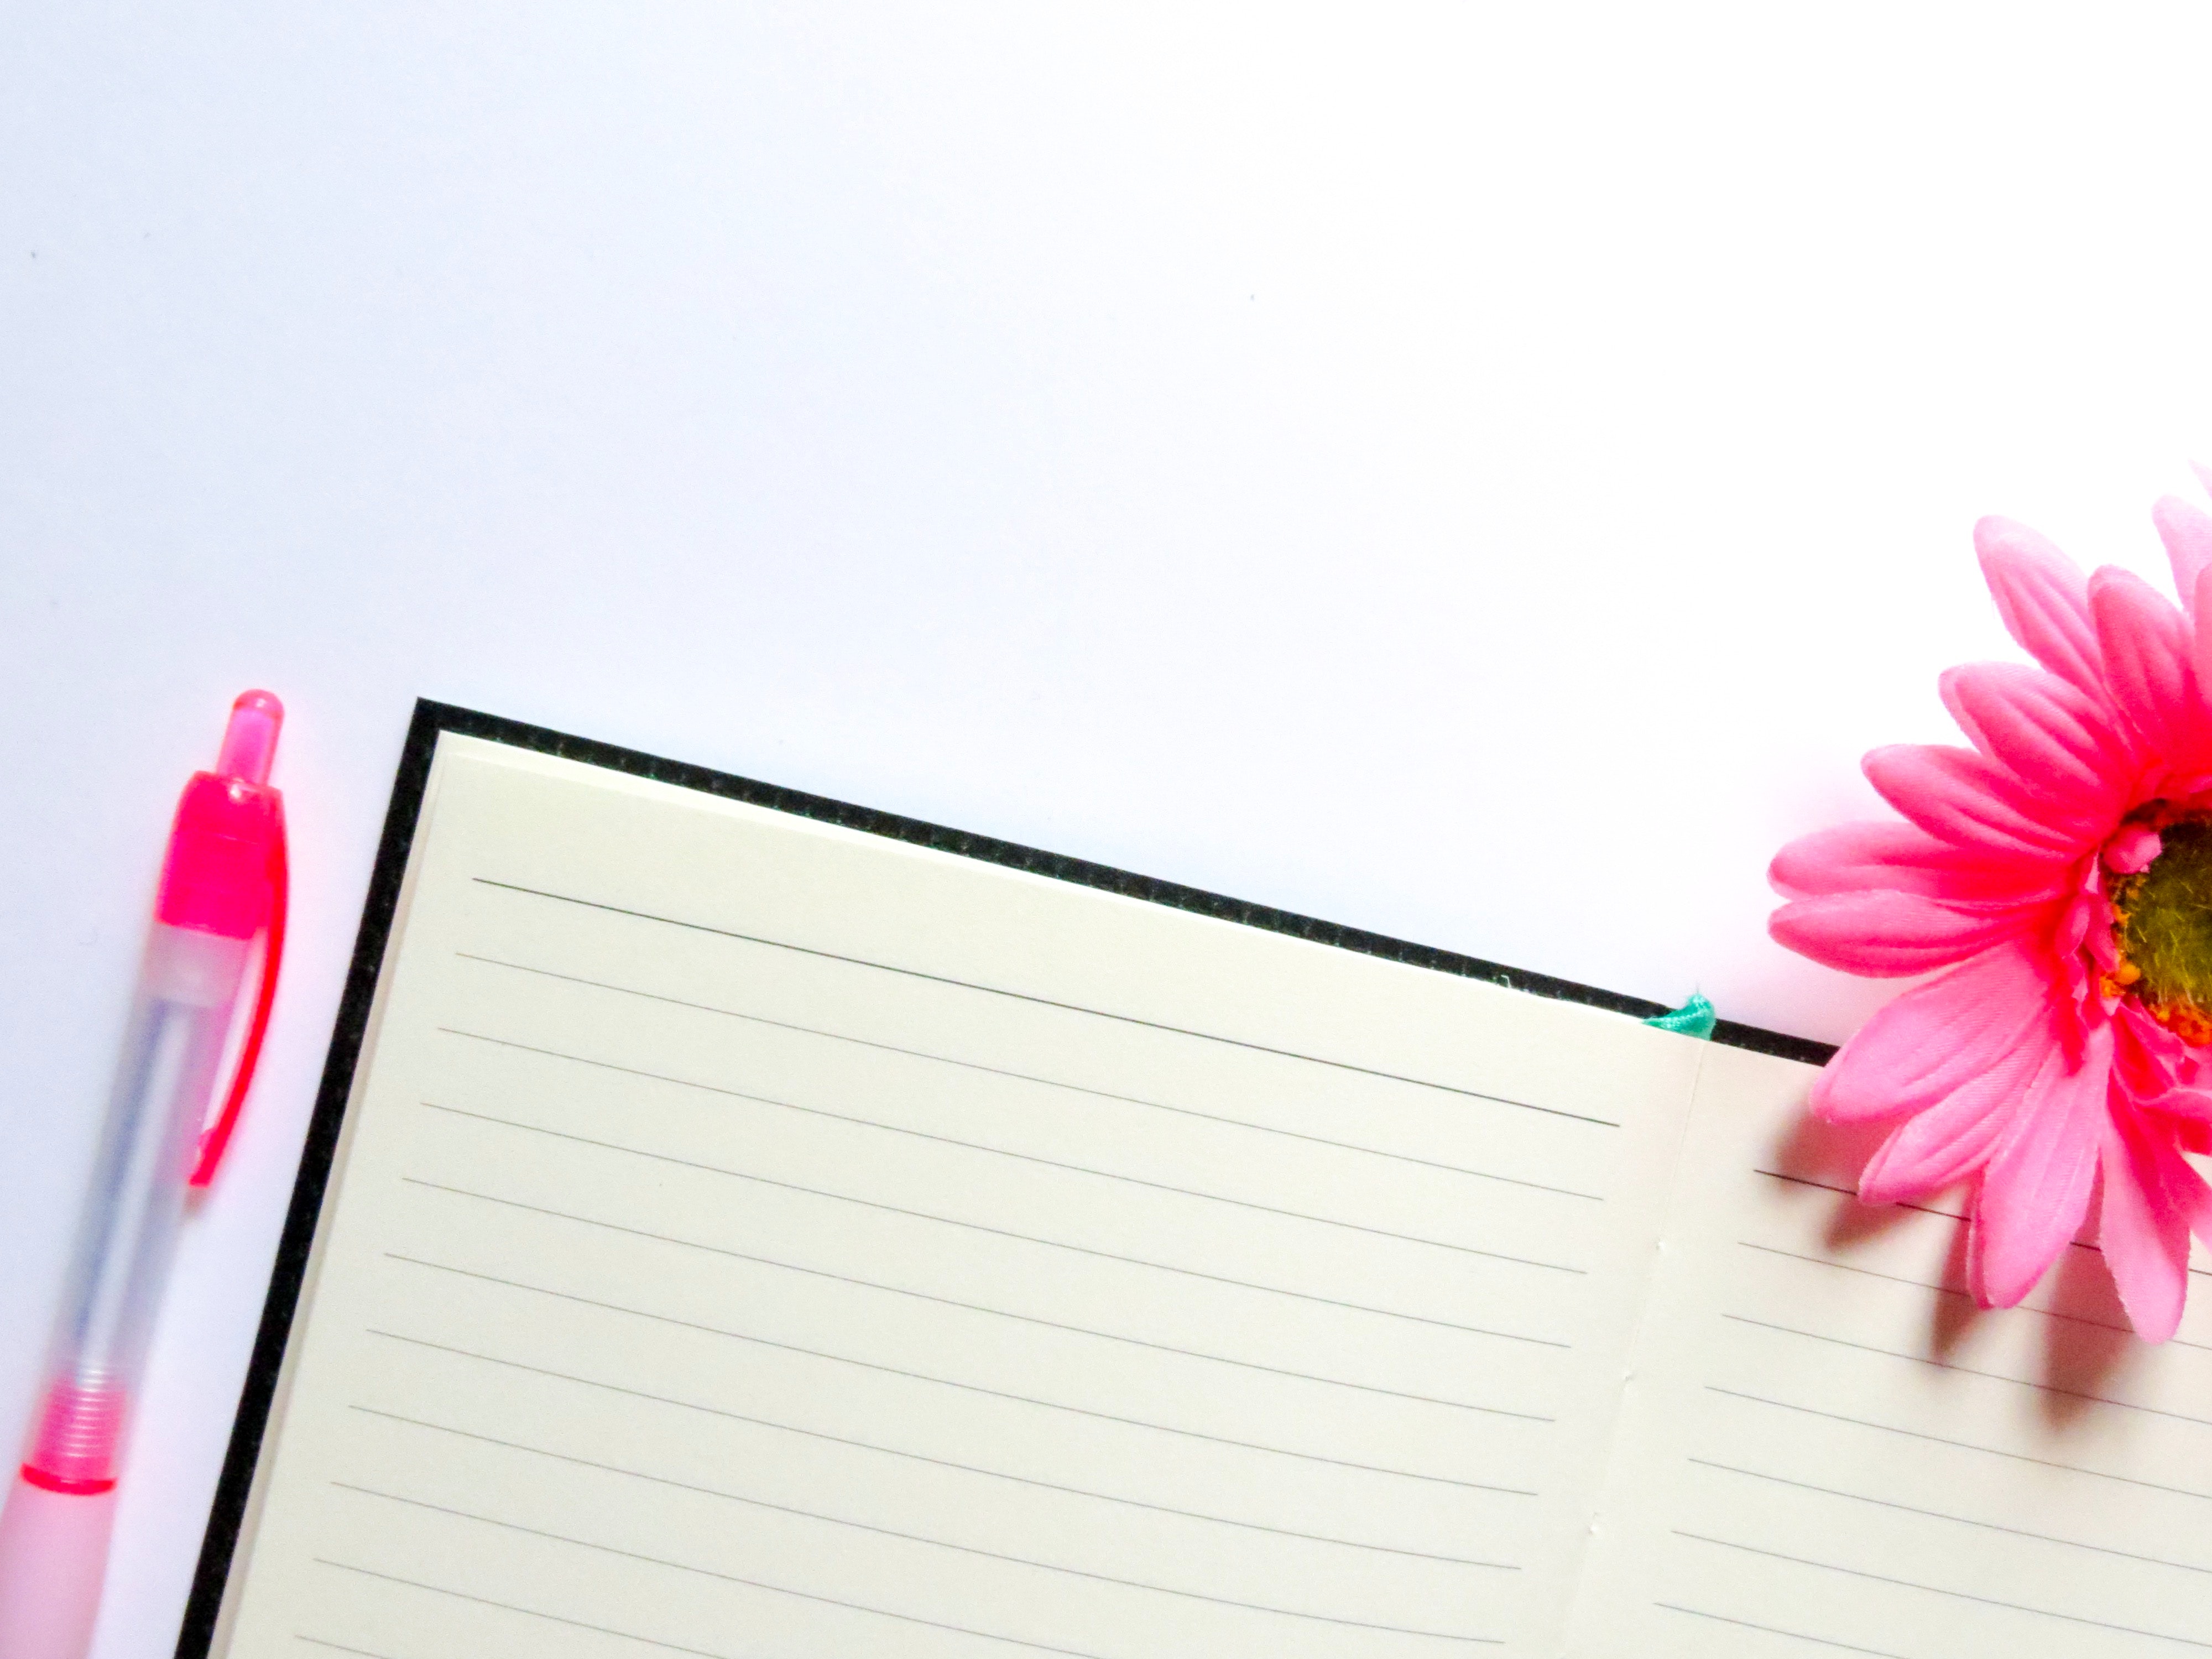
pink, flower, petal, paper